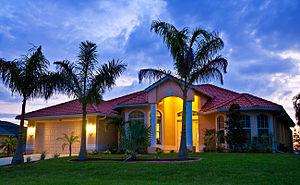
Cape Coral est une ville américaine du comté de Lee, en Floride. Avec une population estimée en 2010 à 154 305 habitants, c'est la ville la plus peuplée du sud-ouest de la Floride. Avec une superficie de 298,1 km², c'est la deuxième plus grande ville de Floride.